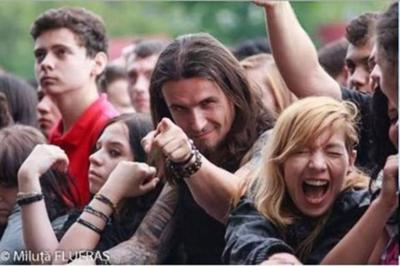
回答: それな!